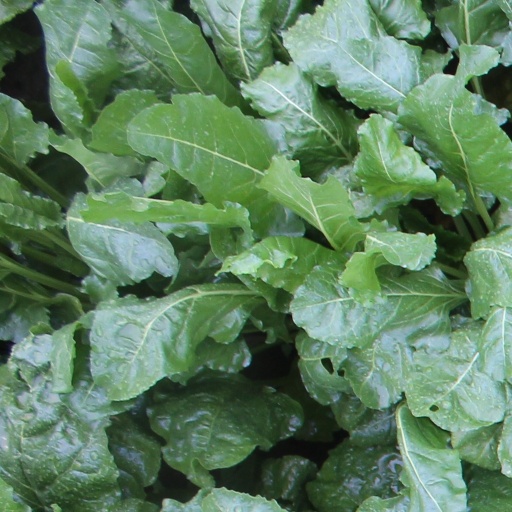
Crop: sugar beet